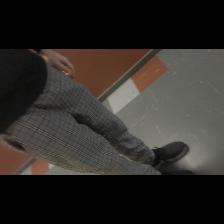
Label: Human